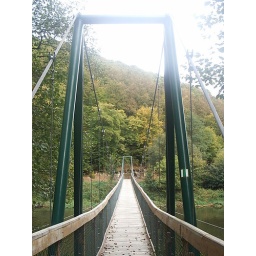
suspension bridge in the national park podyji - over the river dyje - october 2006